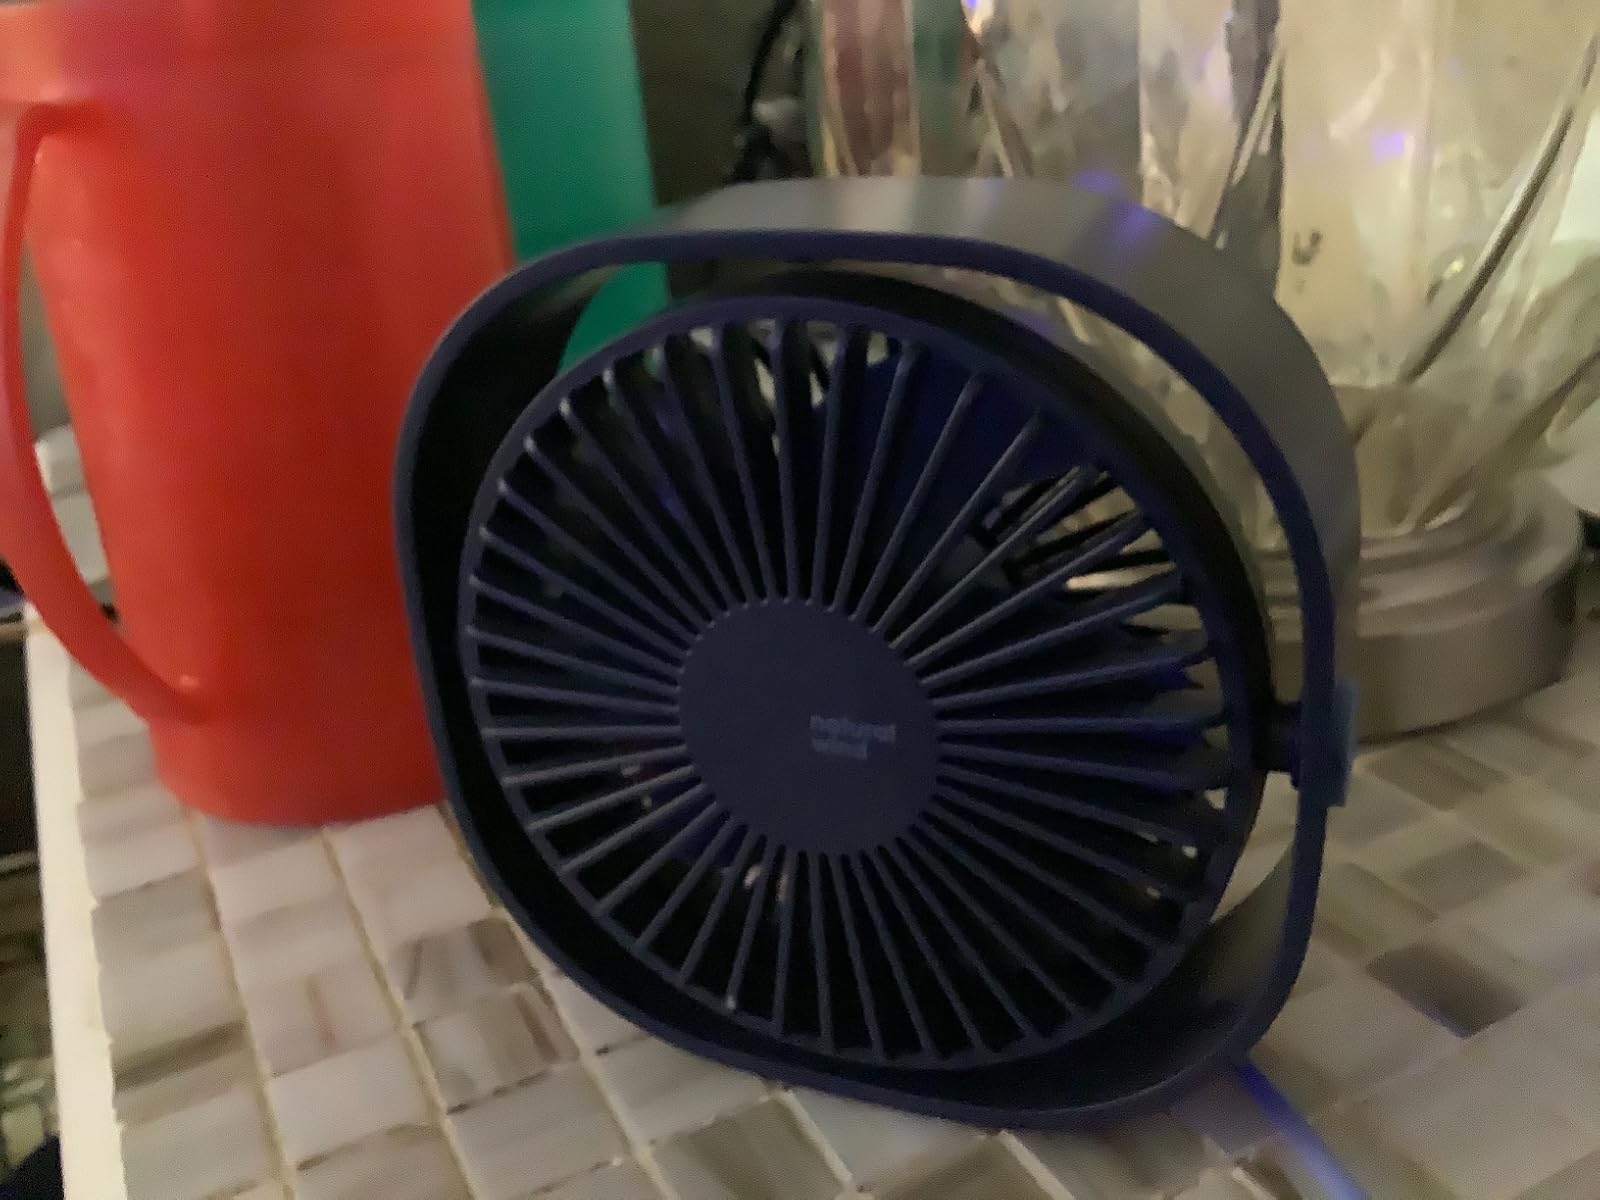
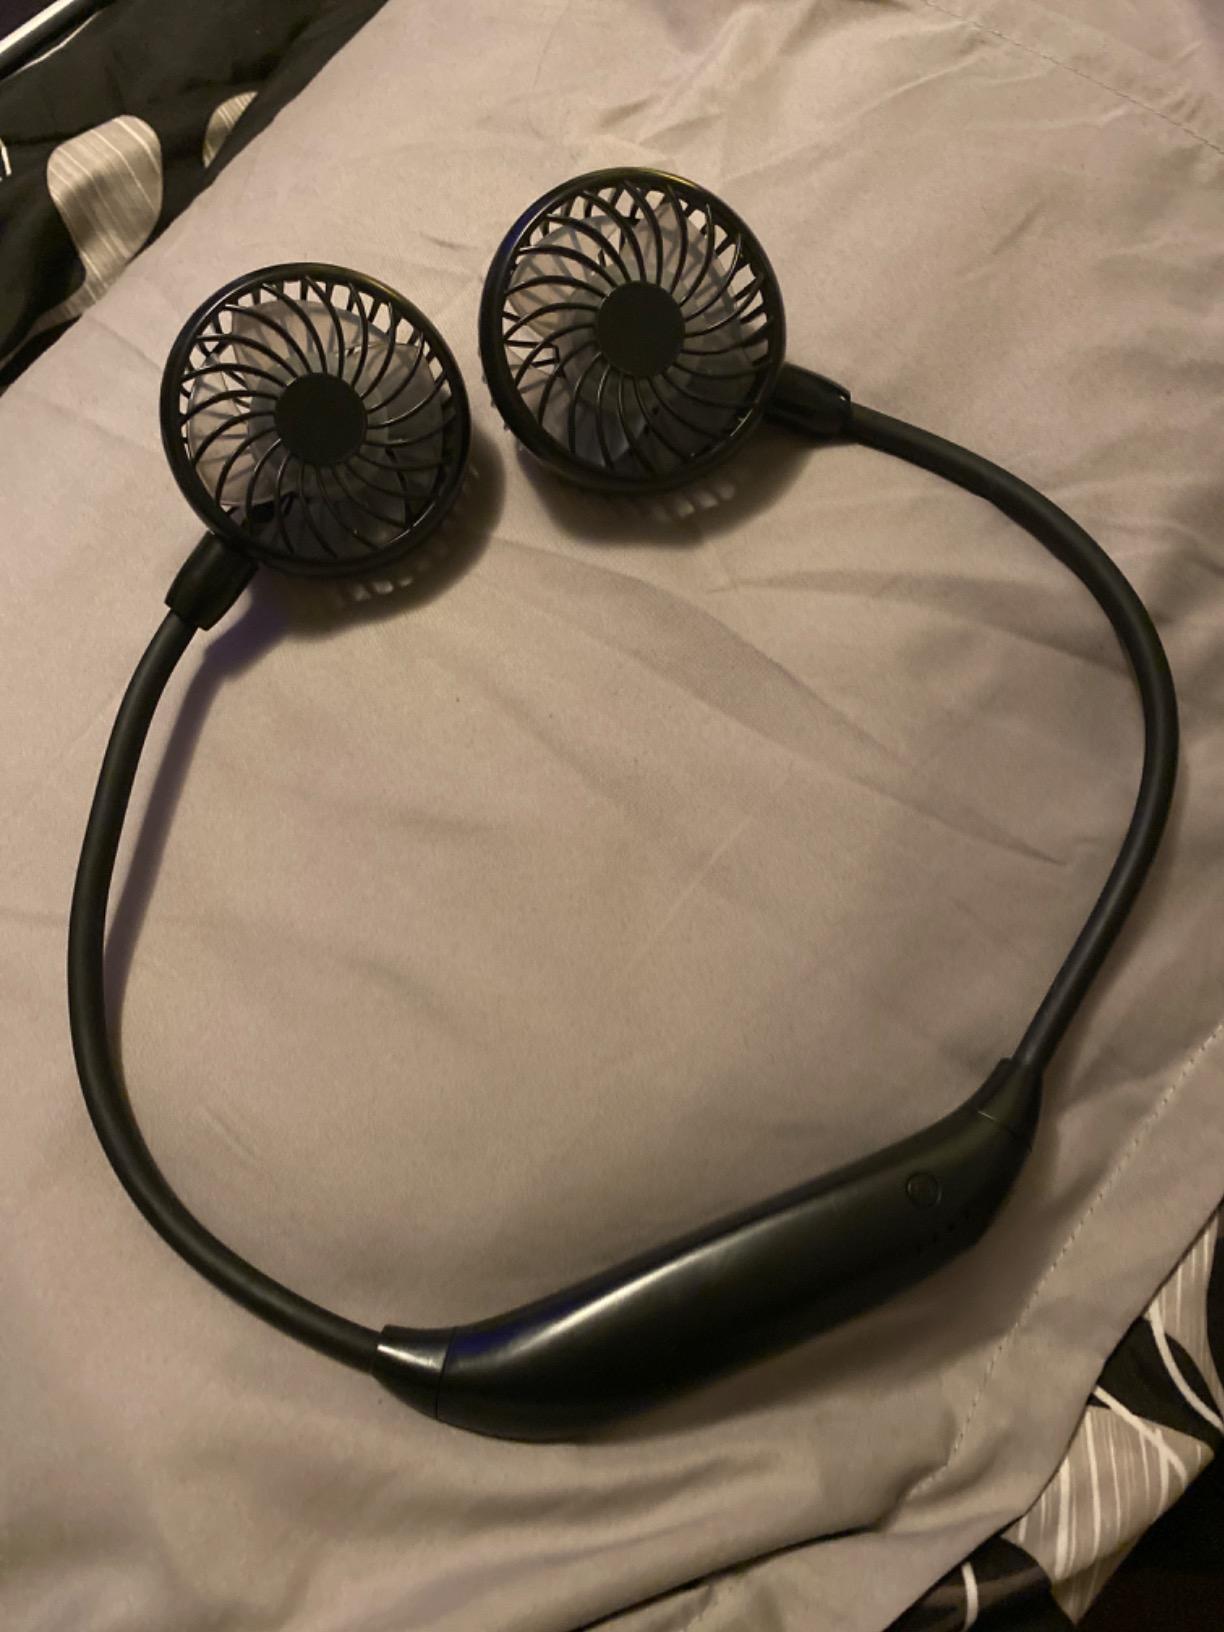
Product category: fan
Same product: no